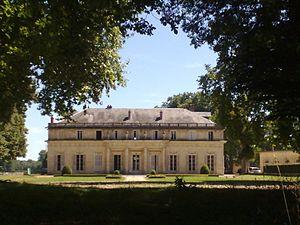
Château de Bressey-sur-Tille
Jean Le Mulier de Bressey est un homme politique français né le 19 décembre 1739 à Dijon et décédé le 26 mai 1799 dans la même ville.
Bressey-sur-Tille est une commune française appartenant à Dijon Métropole située dans le canton de Chevigny-Saint-Sauveur du département de la Côte-d'Or en région Bourgogne-Franche-Comté.